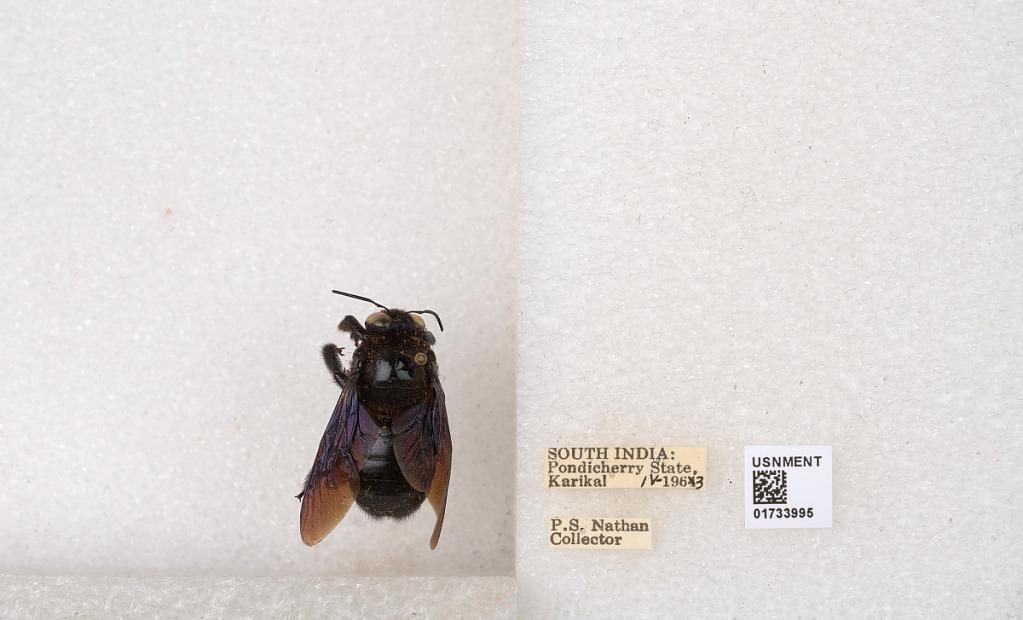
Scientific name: Xylocopa (Ctenoxylocopa) fenestrata (Fabricius)
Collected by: P. Nathan
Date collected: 1963-4-1
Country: India
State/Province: Puducherry
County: Karaikal
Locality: Karikal